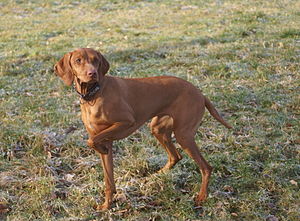
Korthåret vizsla
Korthåret brun vizsla.
Korthåret vizsla er en hunderace der stammer fra Ungarn.